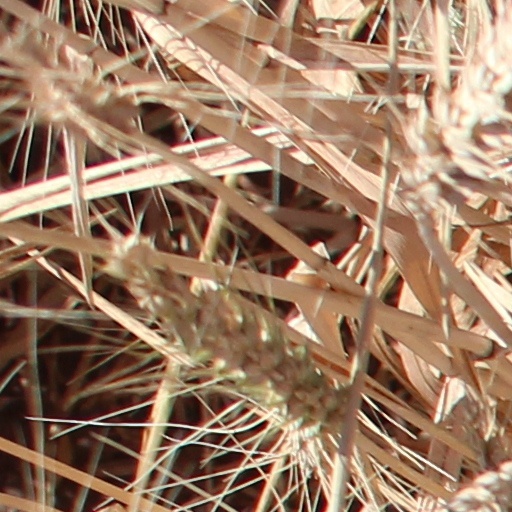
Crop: wheat